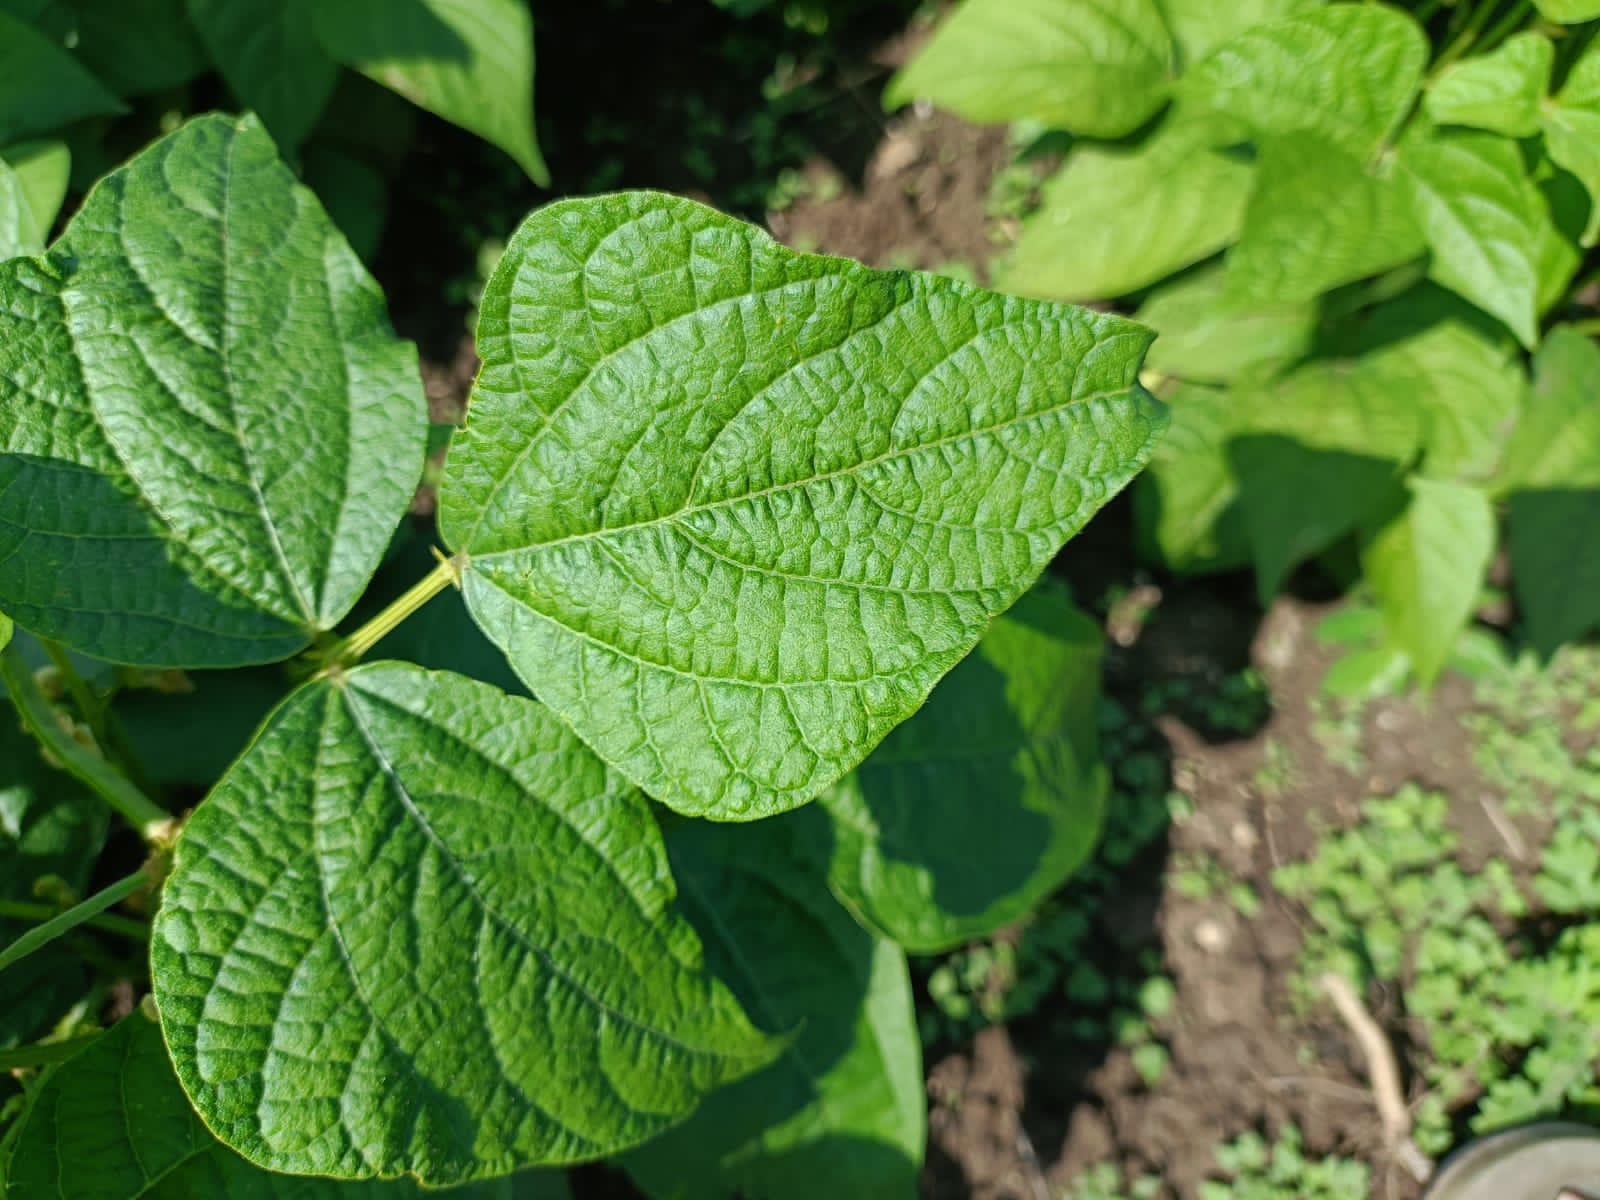
Label: Healthy